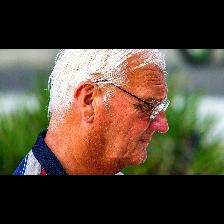
Label: Human